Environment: real
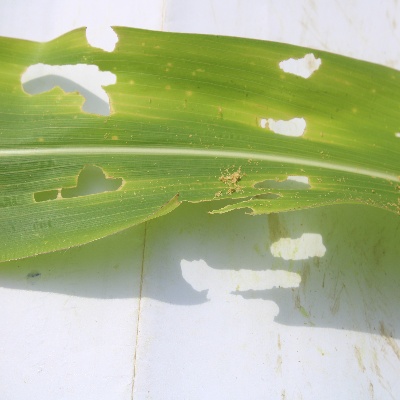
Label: fall_armyworm